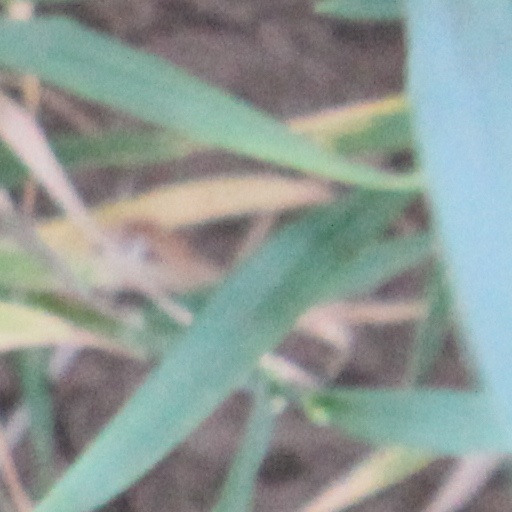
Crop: wheat